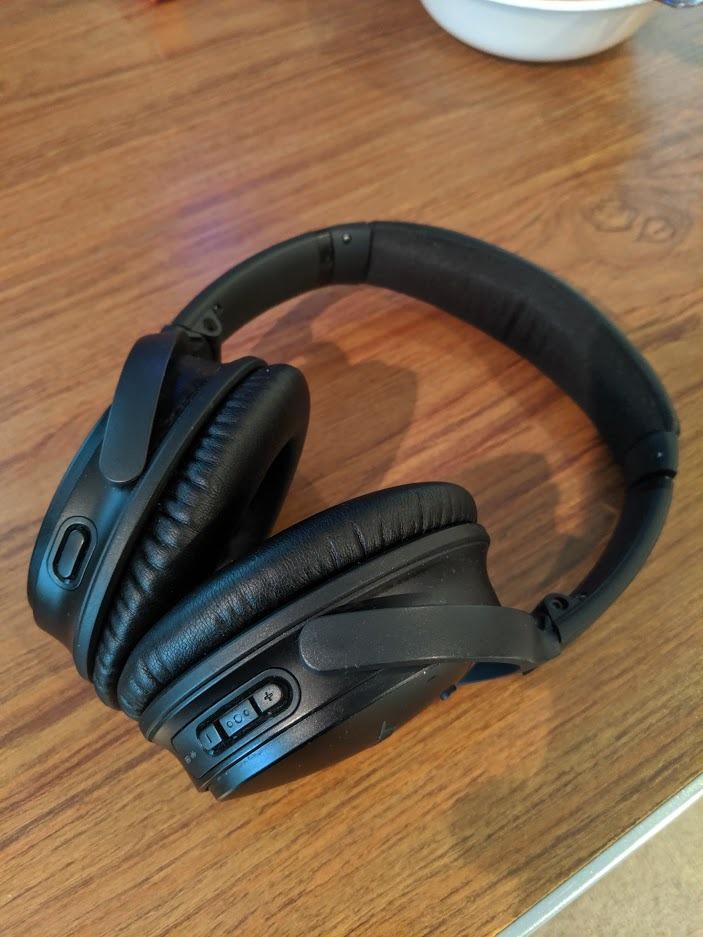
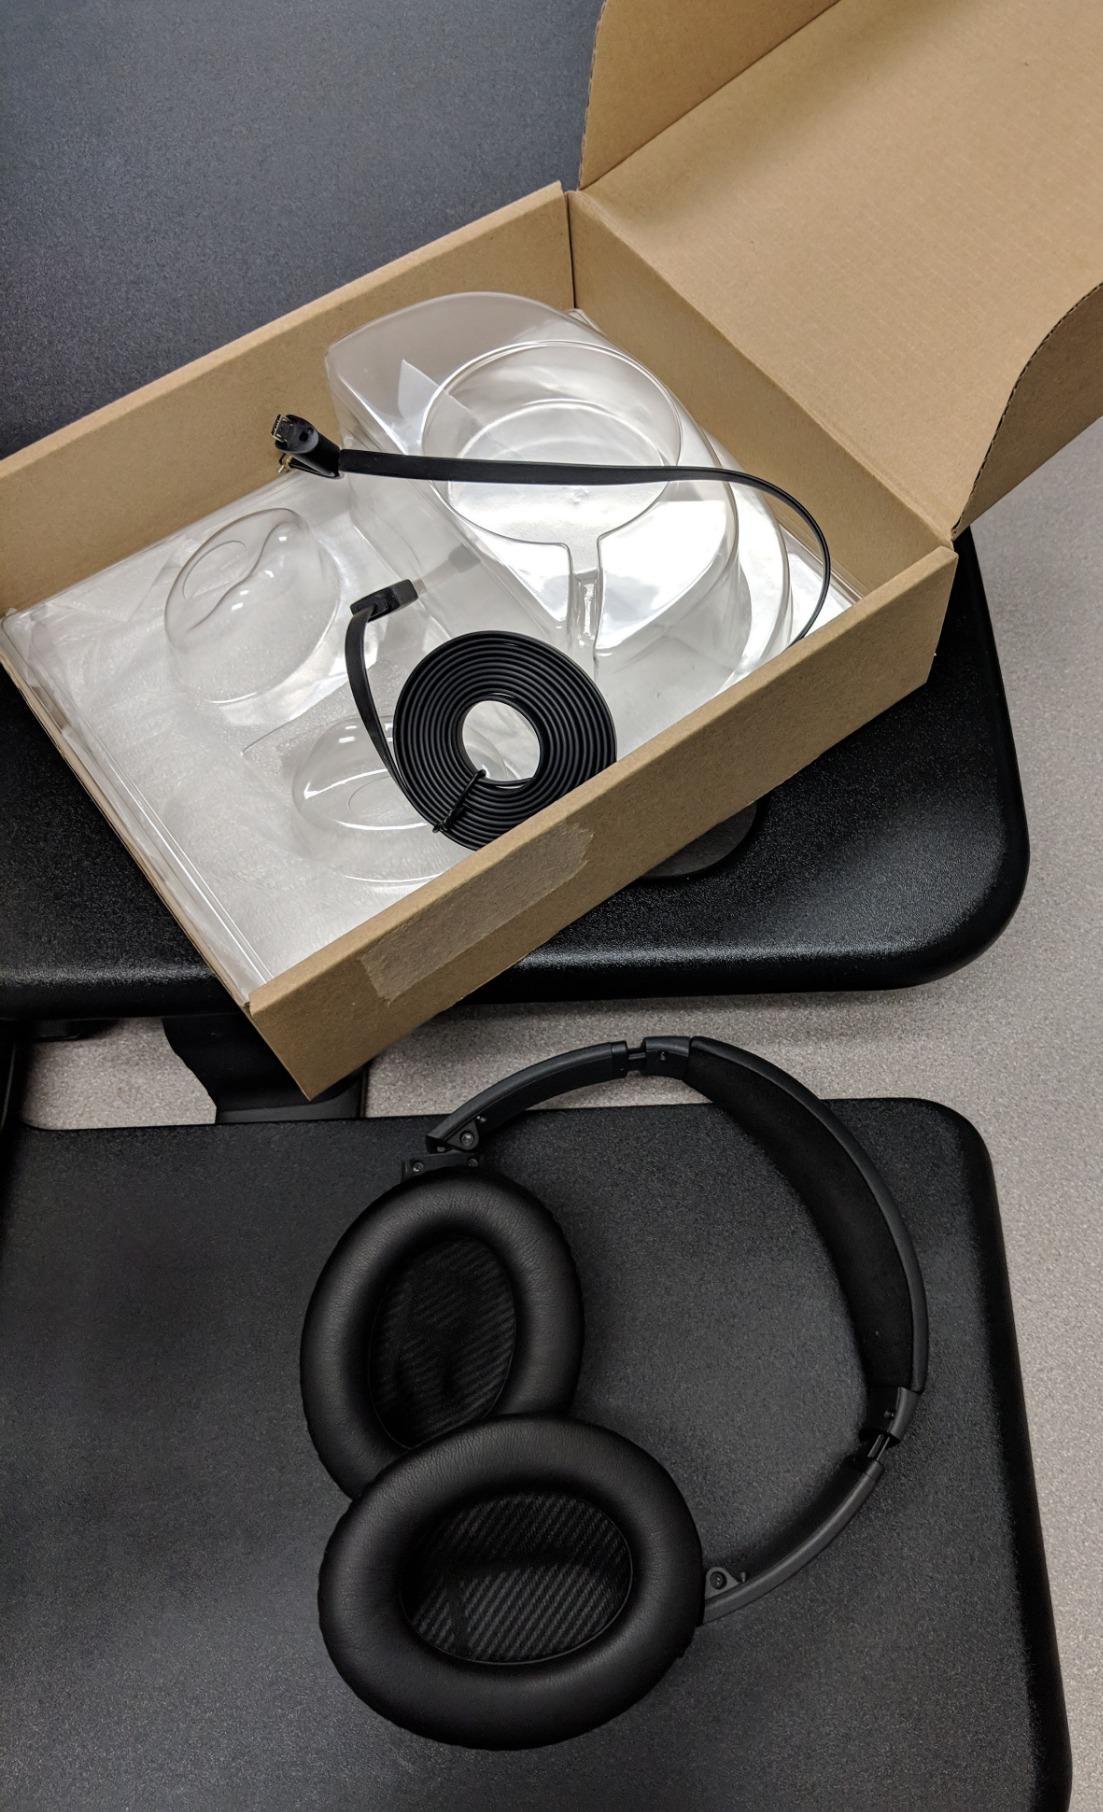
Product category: headphones
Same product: yes